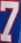
Number: 7